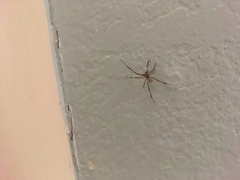
Species: Lactrodectus_hesperus